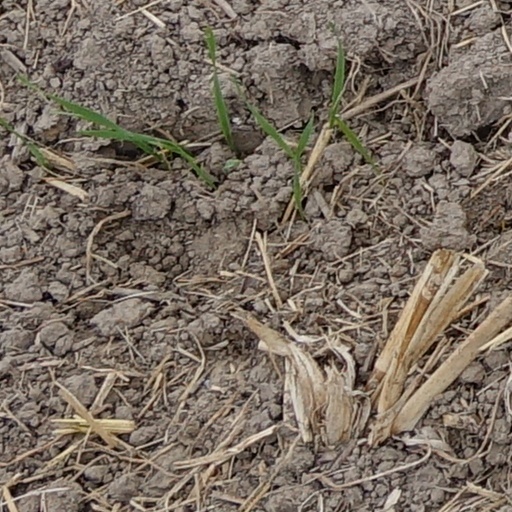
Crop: wheat